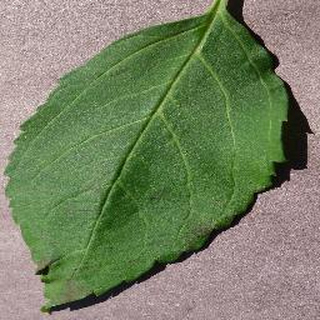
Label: healthy_cherry